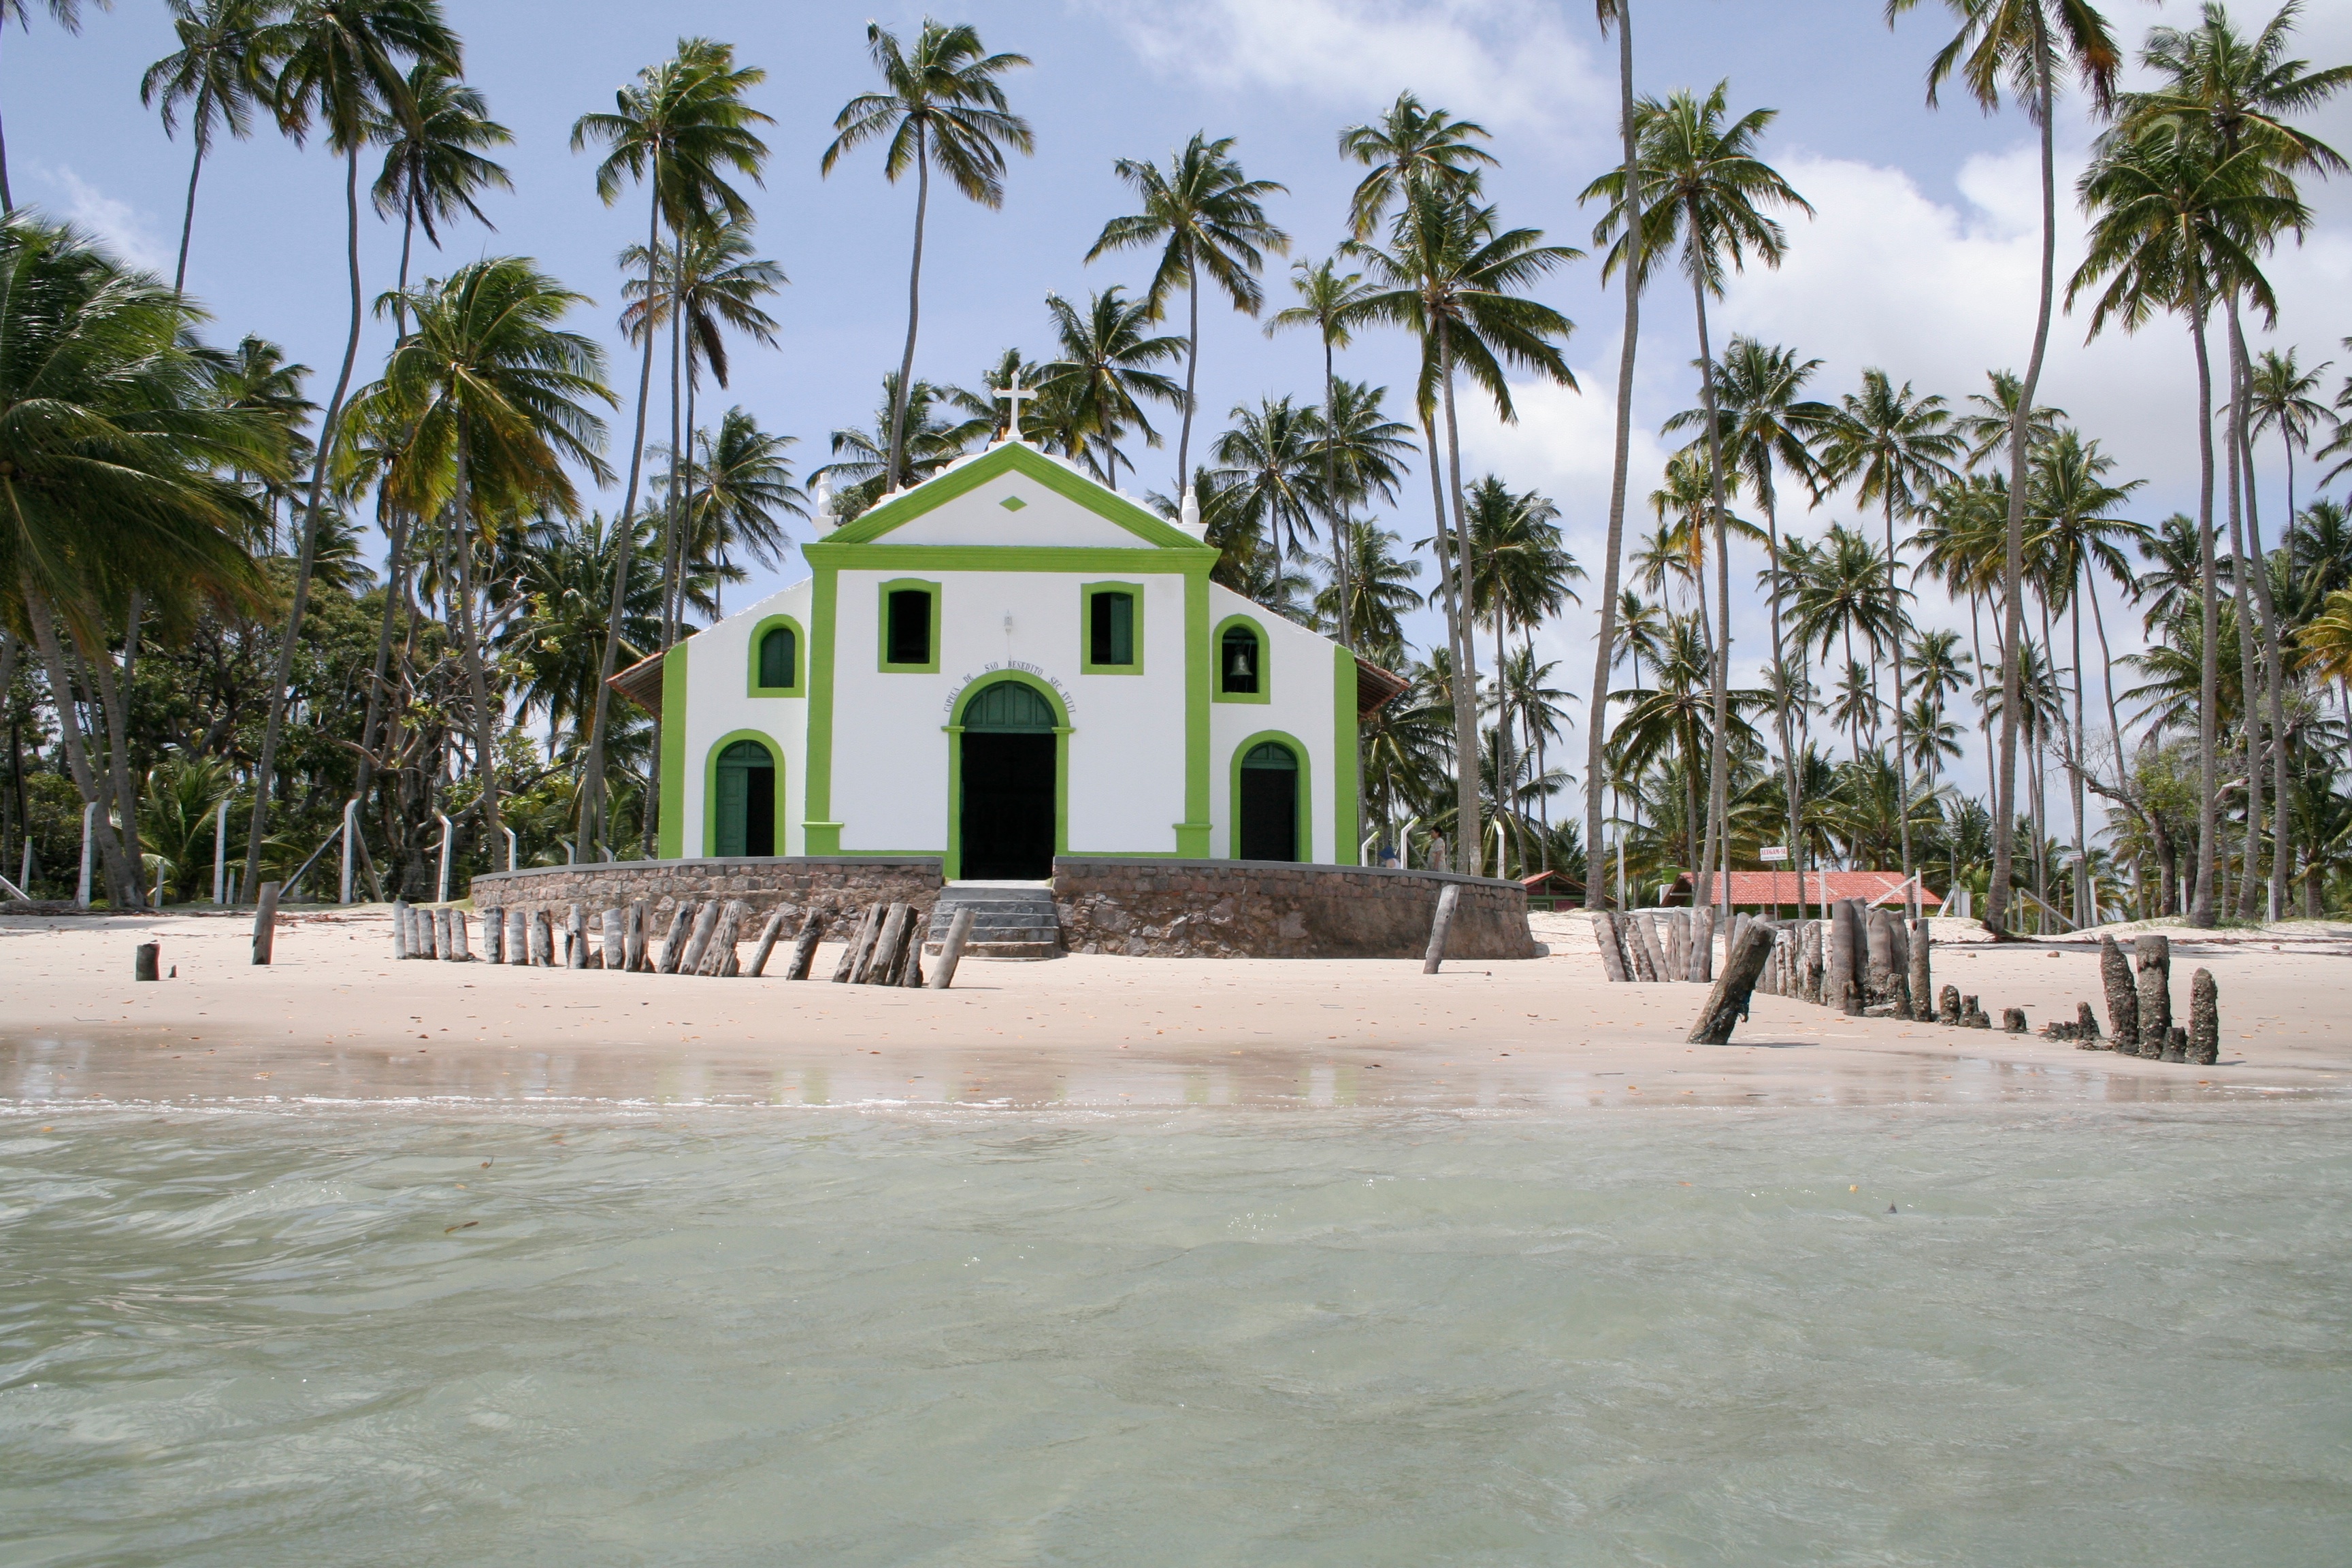
beach, sea, walkway, vacation, resort, estate, caribbean, hacienda, arecales, palm family